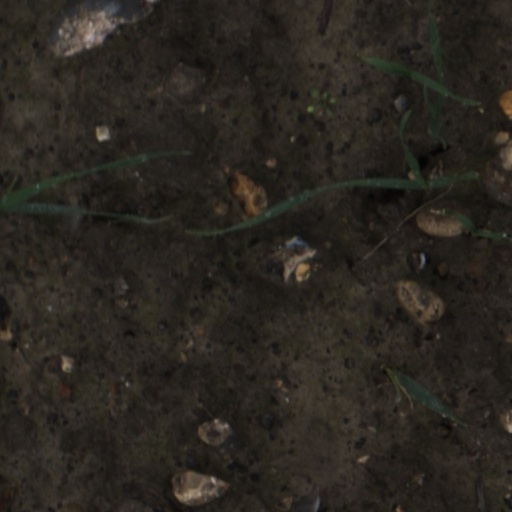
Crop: wheat